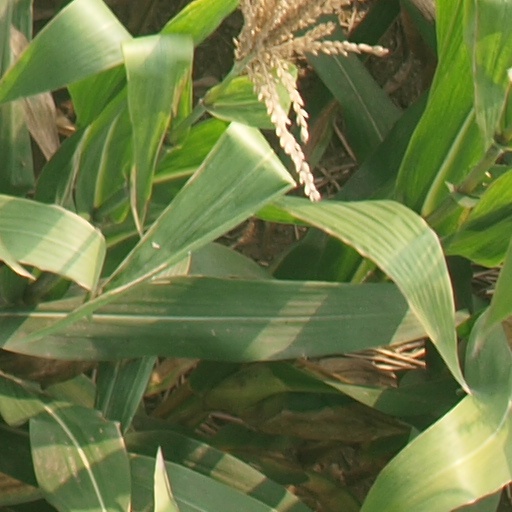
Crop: maize; corn